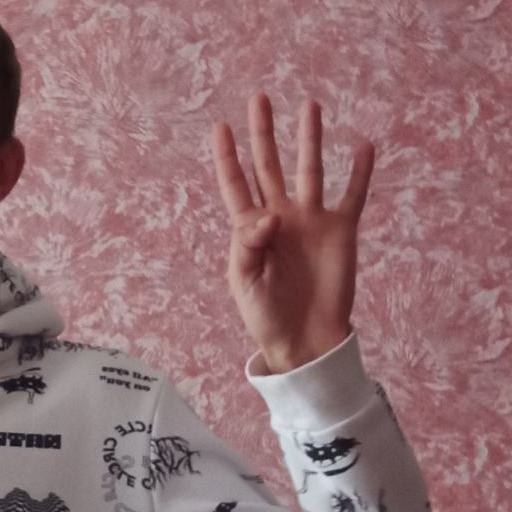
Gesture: four